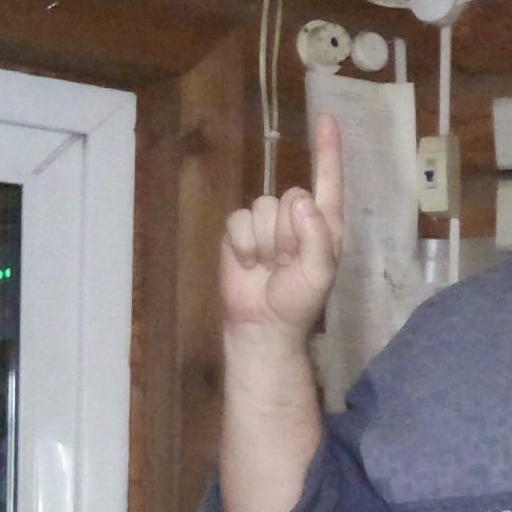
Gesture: one